2025 Masters (snooker)

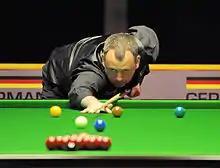
Mark Williams (pictured in 2014) lost to Ding Junhui. For the first time since 2011, no Class of '92 player reached the .

Mark Williams faced Ding Junhui. The scores were tied at 22 at the interval. Williams took the fifth frame with a break of 70. Ding won frames six and seven with breaks of 60 and 64, but Williams produced a 136 century in the eighth to tie the scores at 44. Ding established a lead in the ninth but missed a , after which Williams cleared the table to win the frame by one point and lead 54. However, Ding won the tenth frame and then made a 90 break in the decider to secure a 65 victory and reach his eighth Masters . "My concentration and confidence [were] good after the interval. I didn't think too much about winning or losing," said Ding afterwards. The withdrawal of O'Sullivan and defeats of Higgins and Williams meant that, for the first time since the 2011 event, no player from the Class of '92 reached the Masters . Mark Selby played the previous year's Ali Carter. Selby won the first frame, helped by a 62 break, and won the second frame after a safety exchange on the final . He then made breaks of 108 and 92 as he moved into a 40 lead at the interval. After , Selby almost managed to force a in the fifth, but Carter won the frame after Selby missed the final . In the sixth frame, Selby made his second century of the match, a 126, and went on to win the match 61 with a 53 in the seventh. "I felt a bit edgy at the start but winning the second frame was huge," said Selby afterwards. "I kicked on after that and felt comfortable." Carter called his own performance "absolute rubbish."